Goodison Park

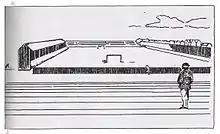
First known image of Goodison Park

The first football match at Goodison Park was on 2 September 1892 between Everton and Bolton Wanderers. Everton wore its new club colours of salmon and dark blue stripes and won the exhibition game 4–2. The first league game at Goodison Park took place on 3 September 1892 against Nottingham Forest; the game ended in a 2–2 draw. The stadium's first competitive goal was scored by Forest's Horace Pike and the first Everton goal scored by Fred Geary. Everton's first league victory at their new ground came in the next home game with a 6–0 defeat of Newton Heath in front of an estimated 10,000 spectators.